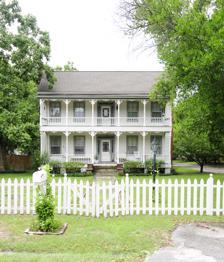
Building: Gunter-Summers House
Country: United States of America
Year built: 1895
Historic house in South Carolina, United States United States historic place Gunter-Summers House U.S. National Register of Historic Places Gunter-Summers House, August 2012 Show map of South Carolina Show map of the United States Location 841 Center St., West Columbia, South Carolina Coordinates 33°59′24″N 81°4′0″W / 33.99000°N 81.06667°W / 33.99000; -81.06667 Area 1 acre (0.40 ha) Built c. 1895 ( 1895 ) MPS Lexington County MRA NRHP reference No. 87001988 Added to NRHP November 10, 1987 Gunter-Summers House , also known as the Henry Jacob Summers House, is a historic home located at West Columbia , Lexington County, South Carolina . It was built in 1895, and is an I-house with Queen Anne style decorative elements with an Eastlake theme, notably the geometric banded frieze and geometric stained glass doors with running trim. It is a two-story, frame dwelling and has weatherboard siding and a brick pier foundation. The front façade features a two-tiered, full-width front porch.  Also on the property are a barn (c. 1900) and a smokehouse (c. 1910) with a braced overhanging front gable. It was listed on the National Register of Historic Places in 1987. References